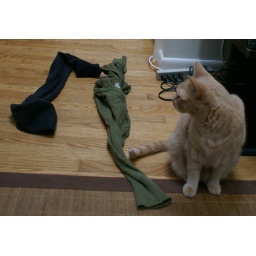
Jeter cat suggests I keep my clothes in the middle of the living room.